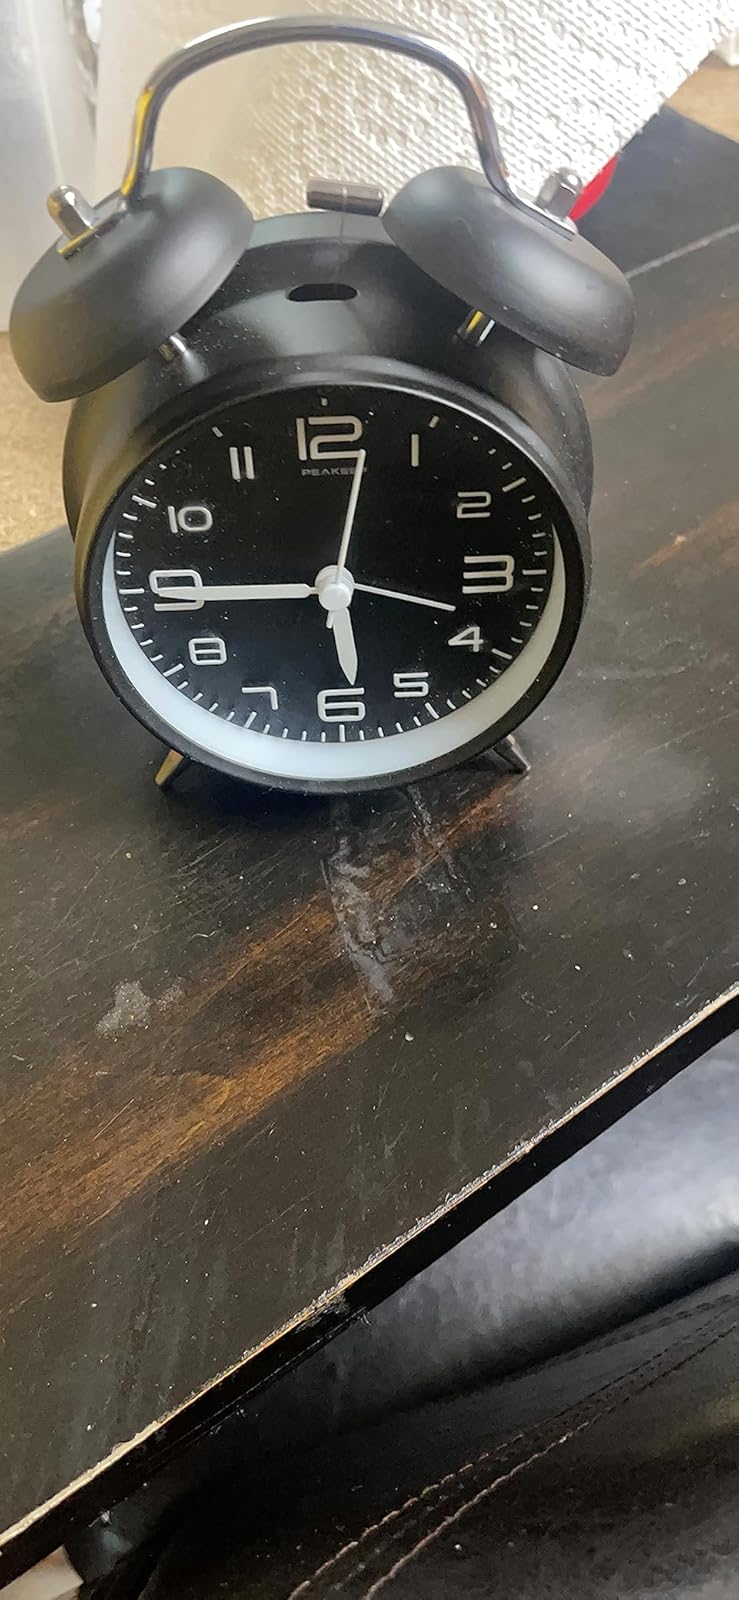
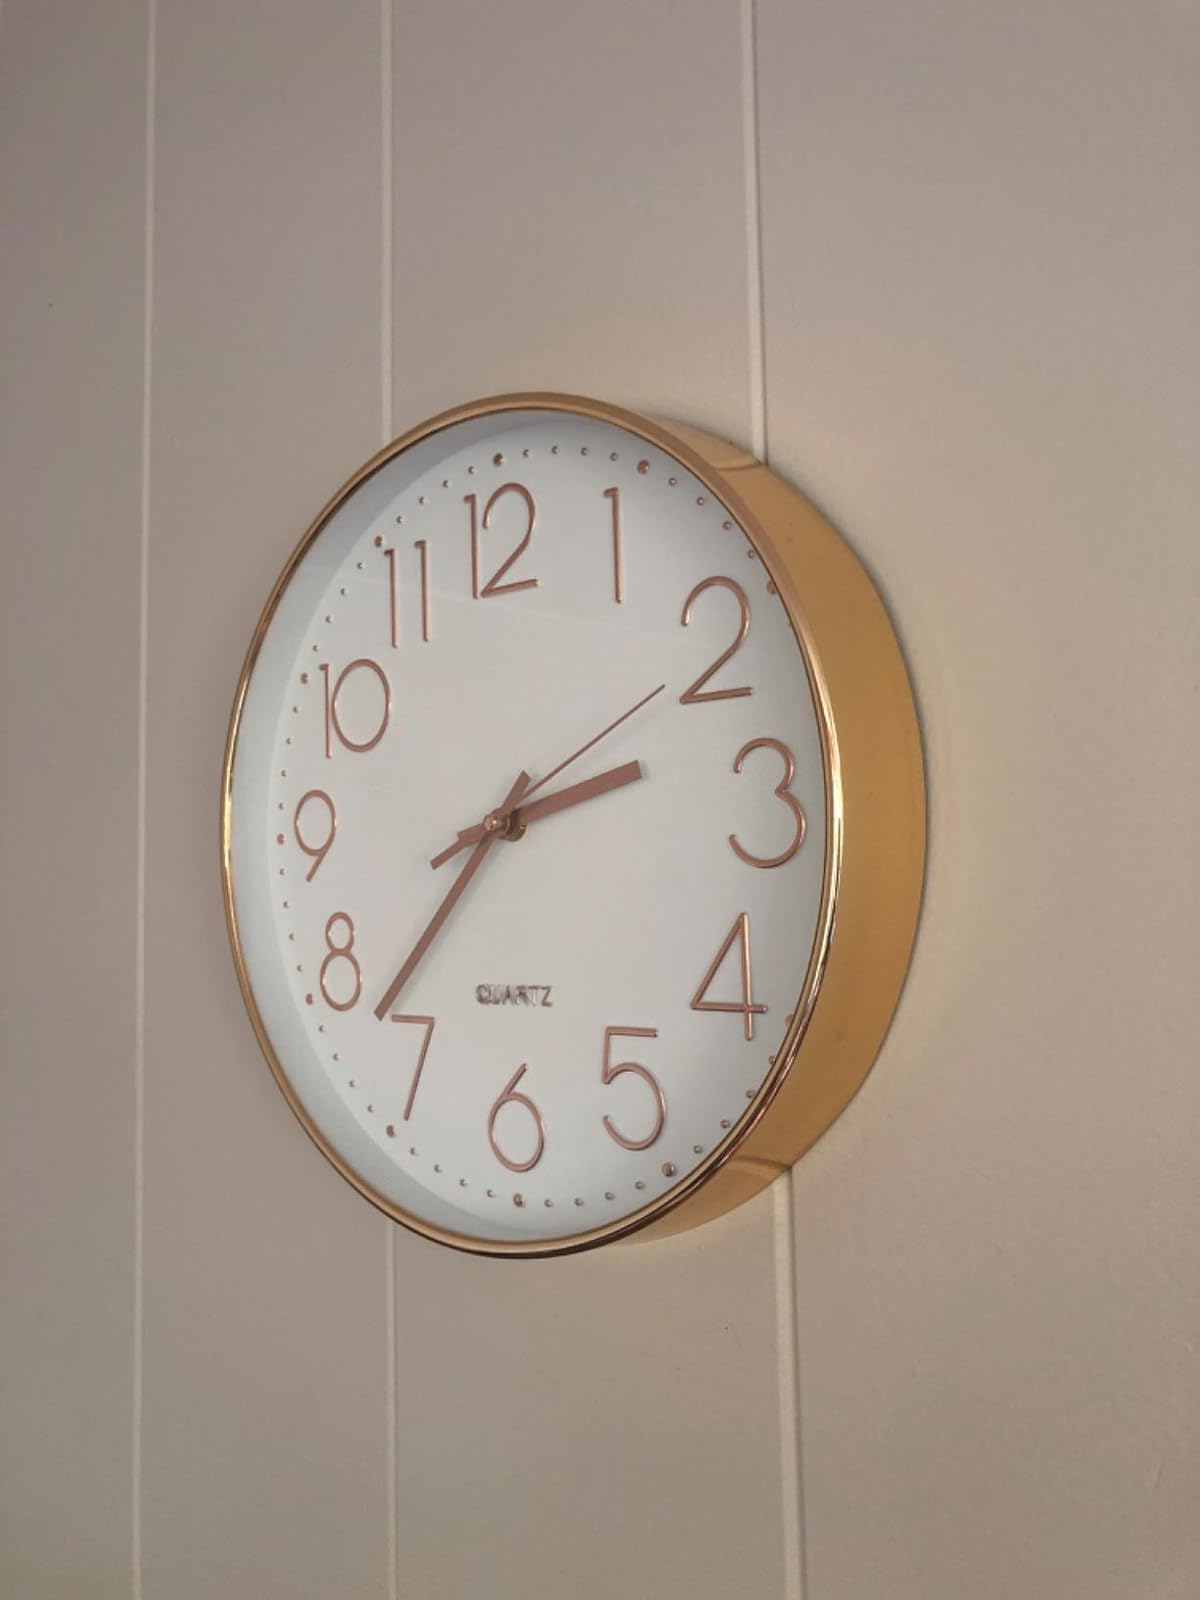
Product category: clock
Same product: no